St. Ann, The Personal School

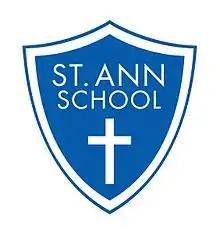

St. Ann, The Personal School was a Catholic pre-kindergarten and K–8 school in Upper Manhattan, located in East Harlem at 314 East 110th Street, New York City. It was founded in 1926 and affiliated with St. Ann Church (East Harlem). It was later merged with St. Paul's School, which led to the creation of the Academy of St. Paul and St. Ann at the start of the 2020-2021 academic year. The Academy of St. Paul and St. Ann will close following the end of the 2022-2023 academic year due to changing demographics and enrollment declines.